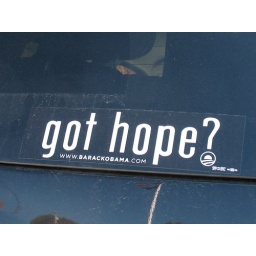
Sign in rear window of car in Maine -- Car is from Massachusetts!